Sadgamaya

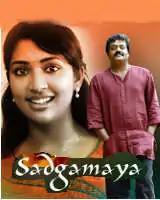
Sadgamaya Movie poster

Sadgamaya is a 2010 Malayalam film directed by Hari Kumar, starring Suresh Gopi, Navya Nair and Shweta Menon in the lead roles.